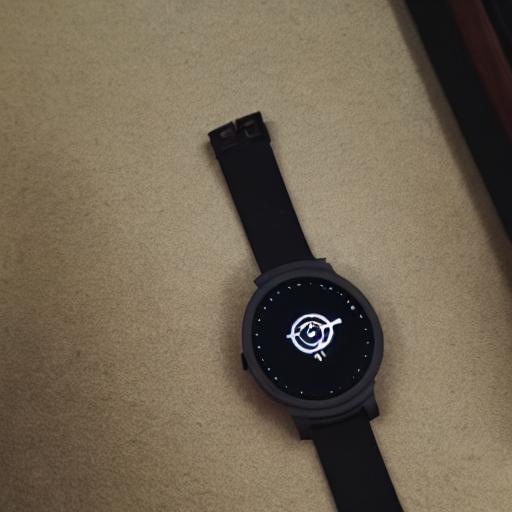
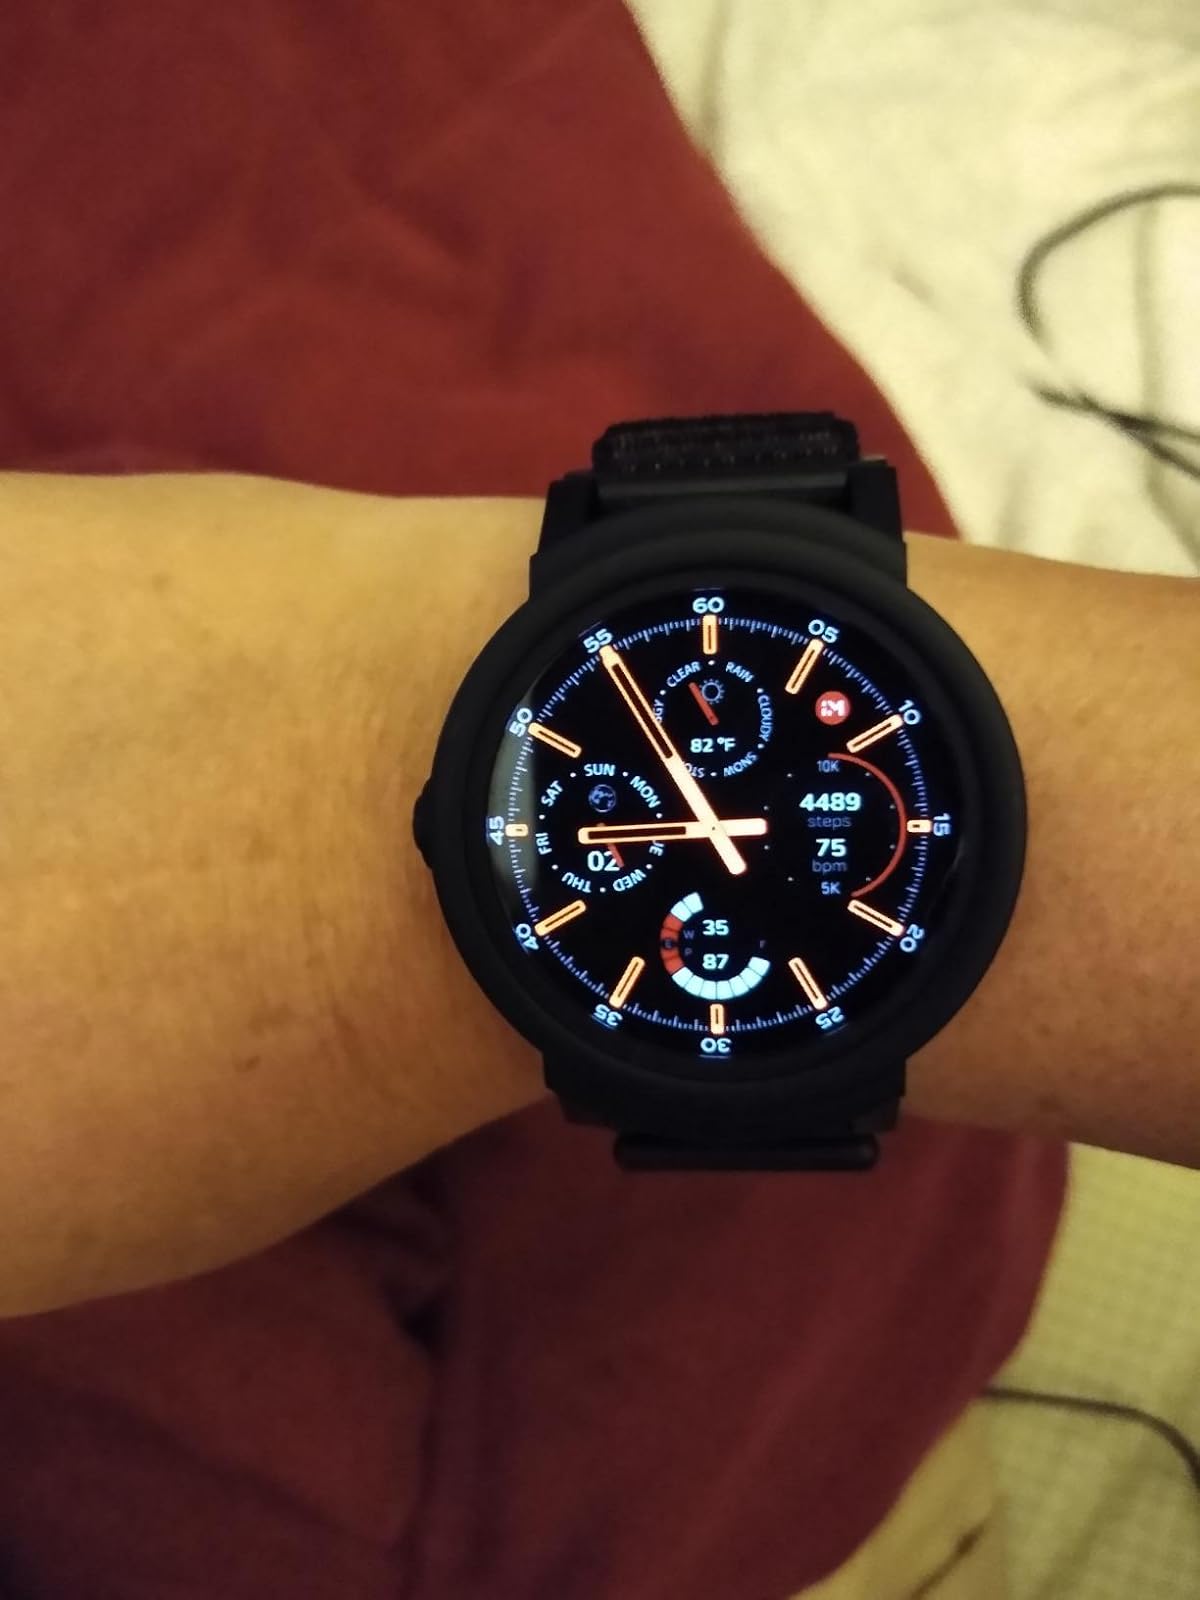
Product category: smartwatch
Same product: no